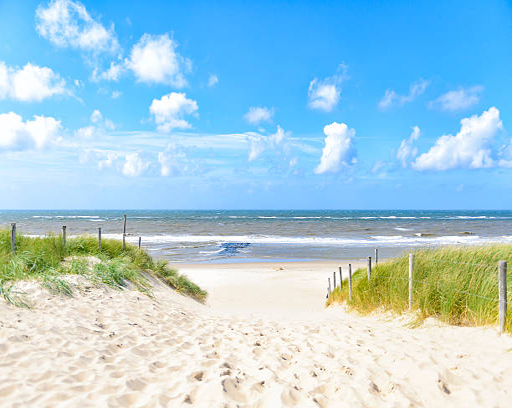
path in the dunes to the beach